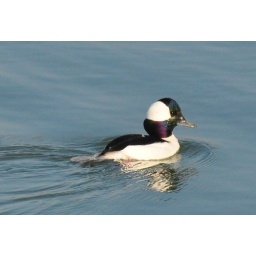
A male bufflehead in breeding plumage. The colors changed with the ducks orientstion with respect to us.